Edwin Booth

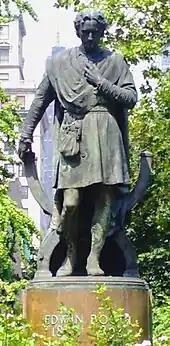
Statue of Booth as Hamlet in Gramercy Park, Manhattan

Booth had a small stroke in 1891, which precipitated his decline. He suffered another stroke in April 1893 and died June 7, 1893, in his apartment in The Players clubhouse. He was buried next to his first wife at Mount Auburn Cemetery in Cambridge, Massachusetts. His bedroom in the club has been kept untouched since his death.